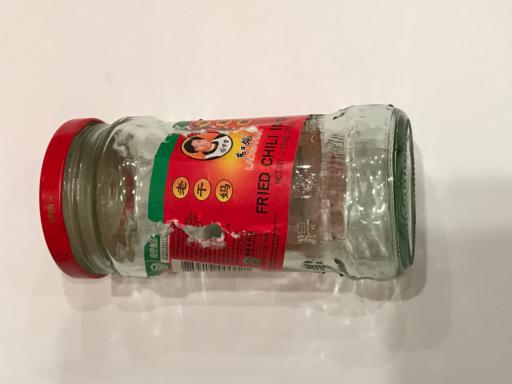
Label: glass